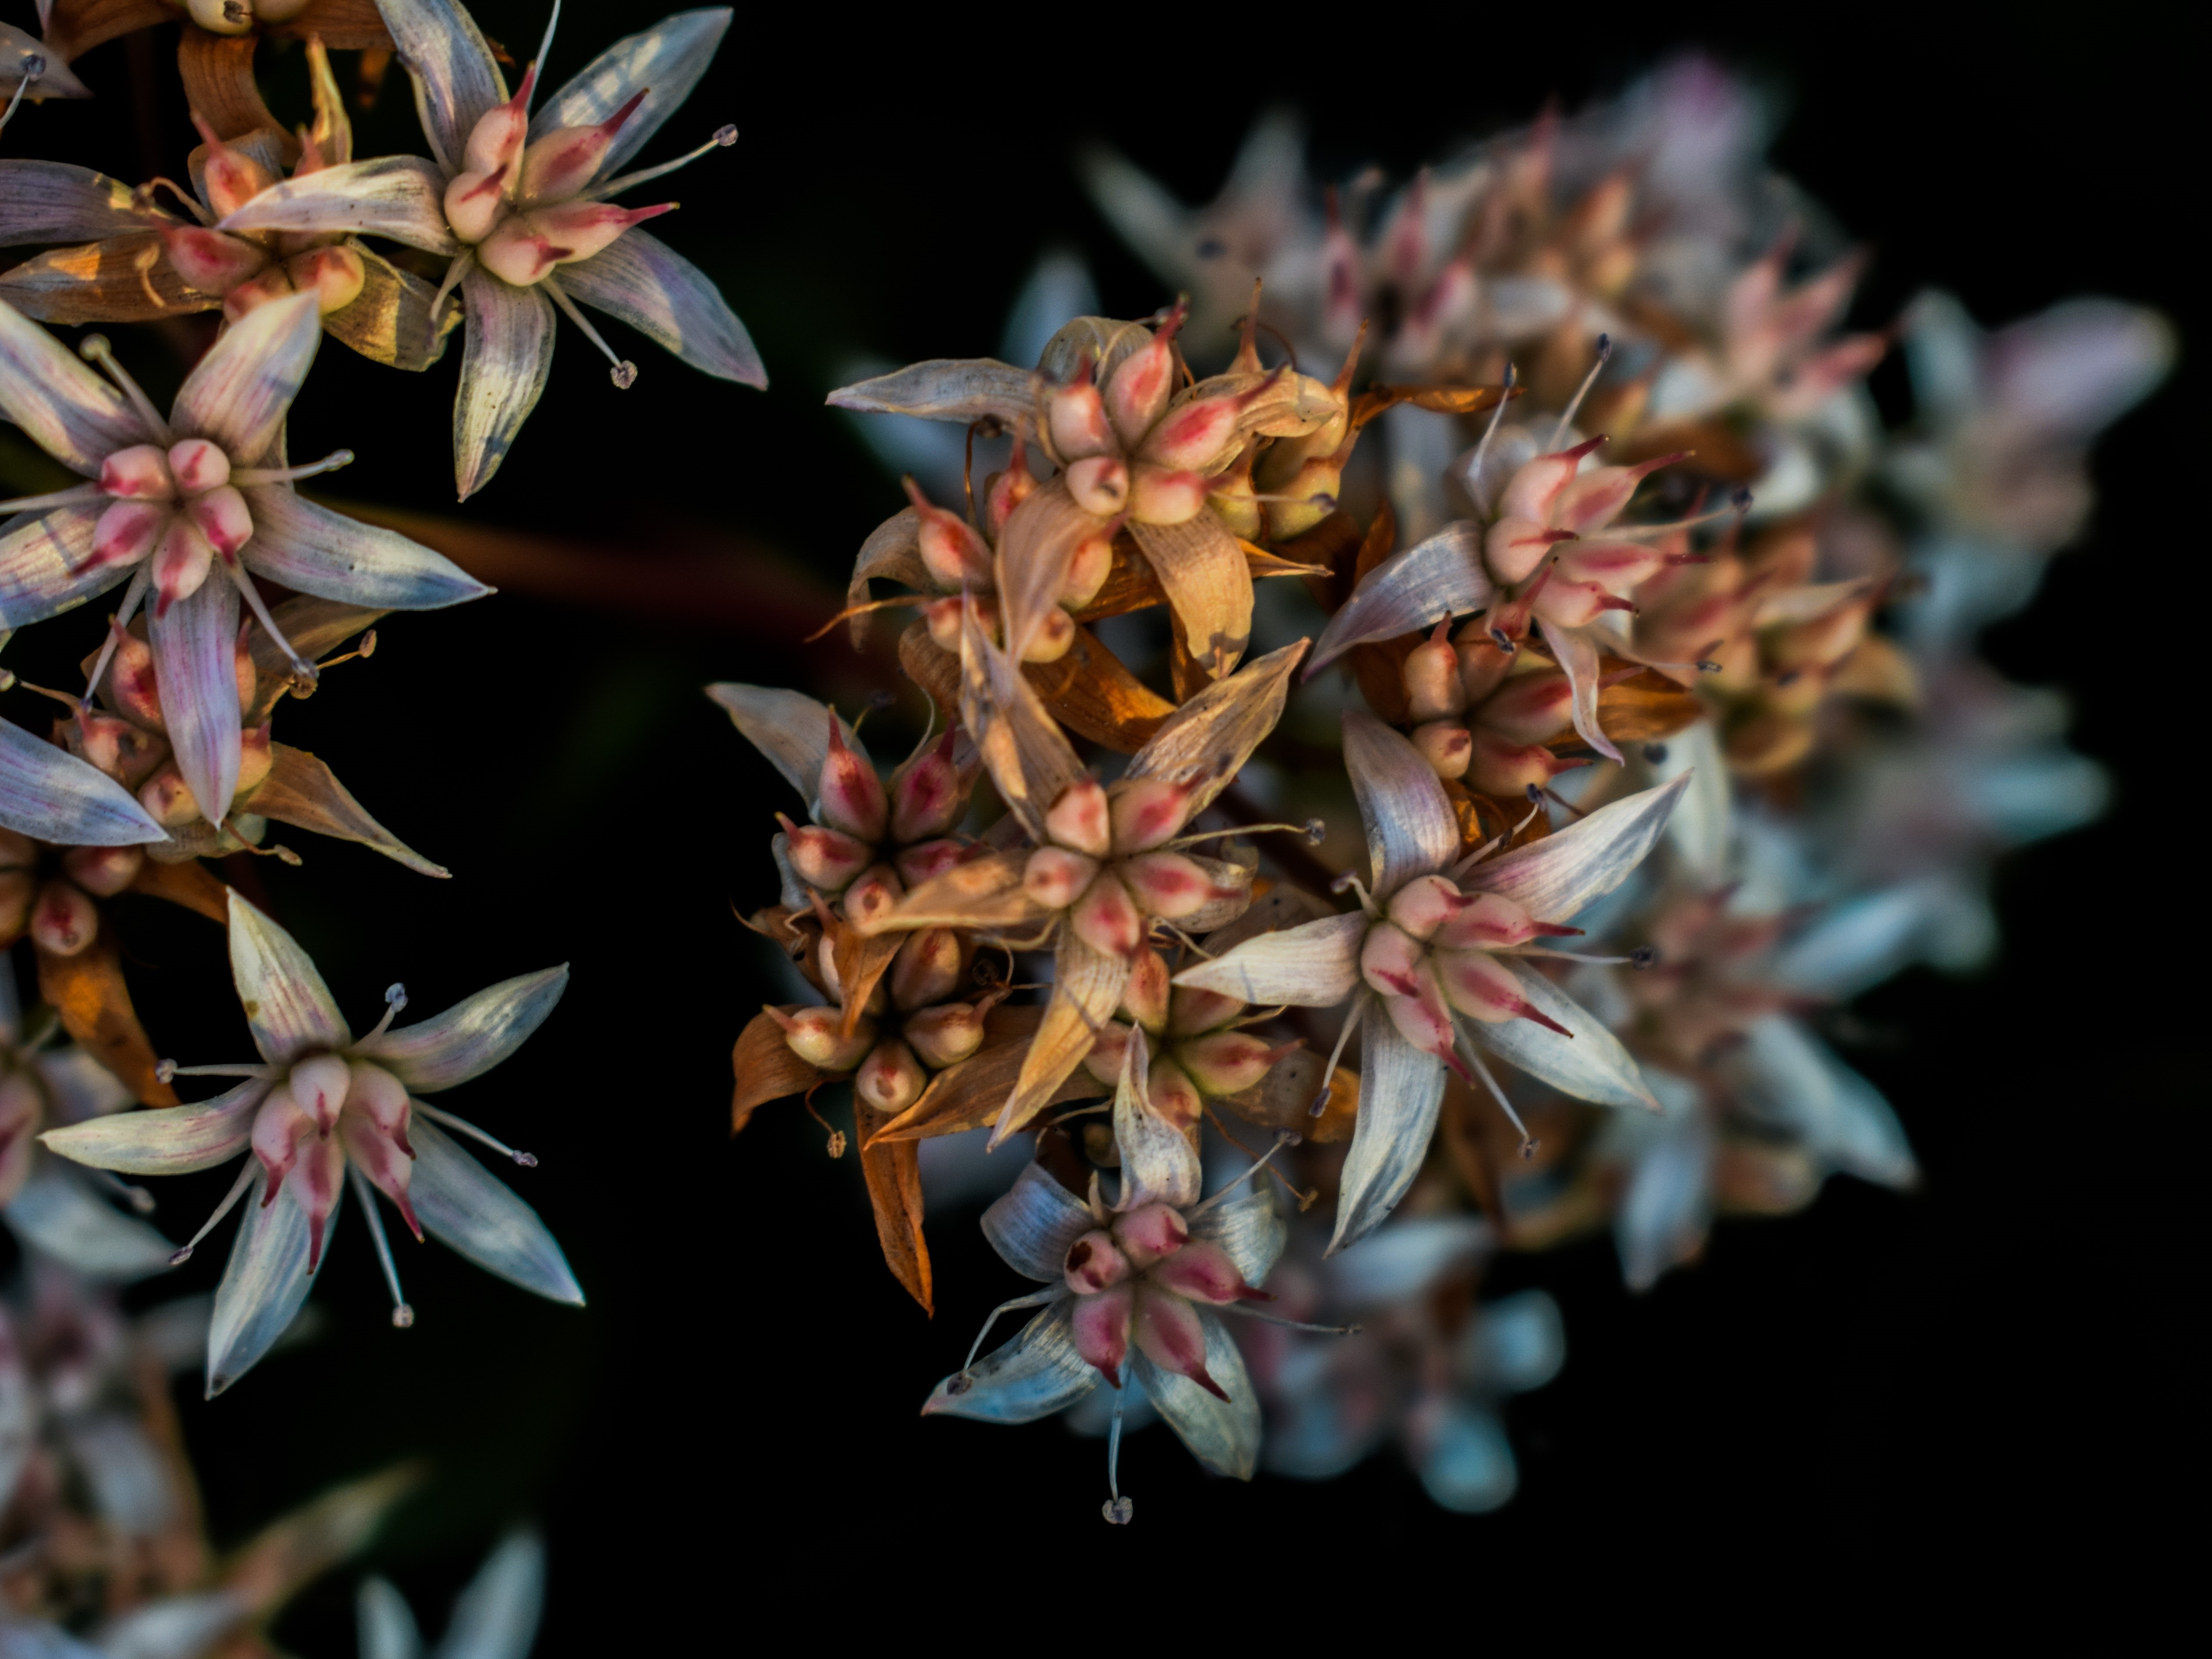
tree, nature, branch, blossom, plant, photography, leaf, flower, petal, spring, autumn, botany, blooming, flora, wildflower, close up, shrub, springtime, blossoming, cyprus, macro photography, flowering plant, woody plant, land plant, florescence